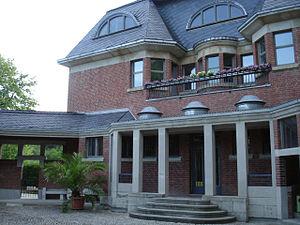
Henry Clement Van de Velde est un peintre, architecte, décorateur d'intérieur et enseignant belge, né le 3 avril 1863 à Anvers et mort le 15 octobre 1957 à Oberägeri.